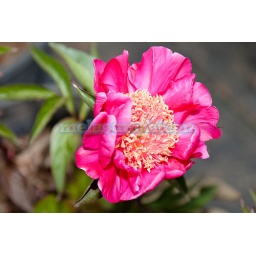
Peony is a name for plants in the genus Paeonia, the only genus in the flowering plant family Paeoniaceae.